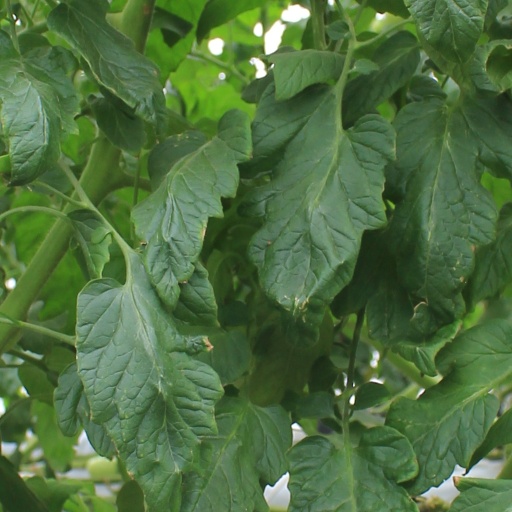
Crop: tomato